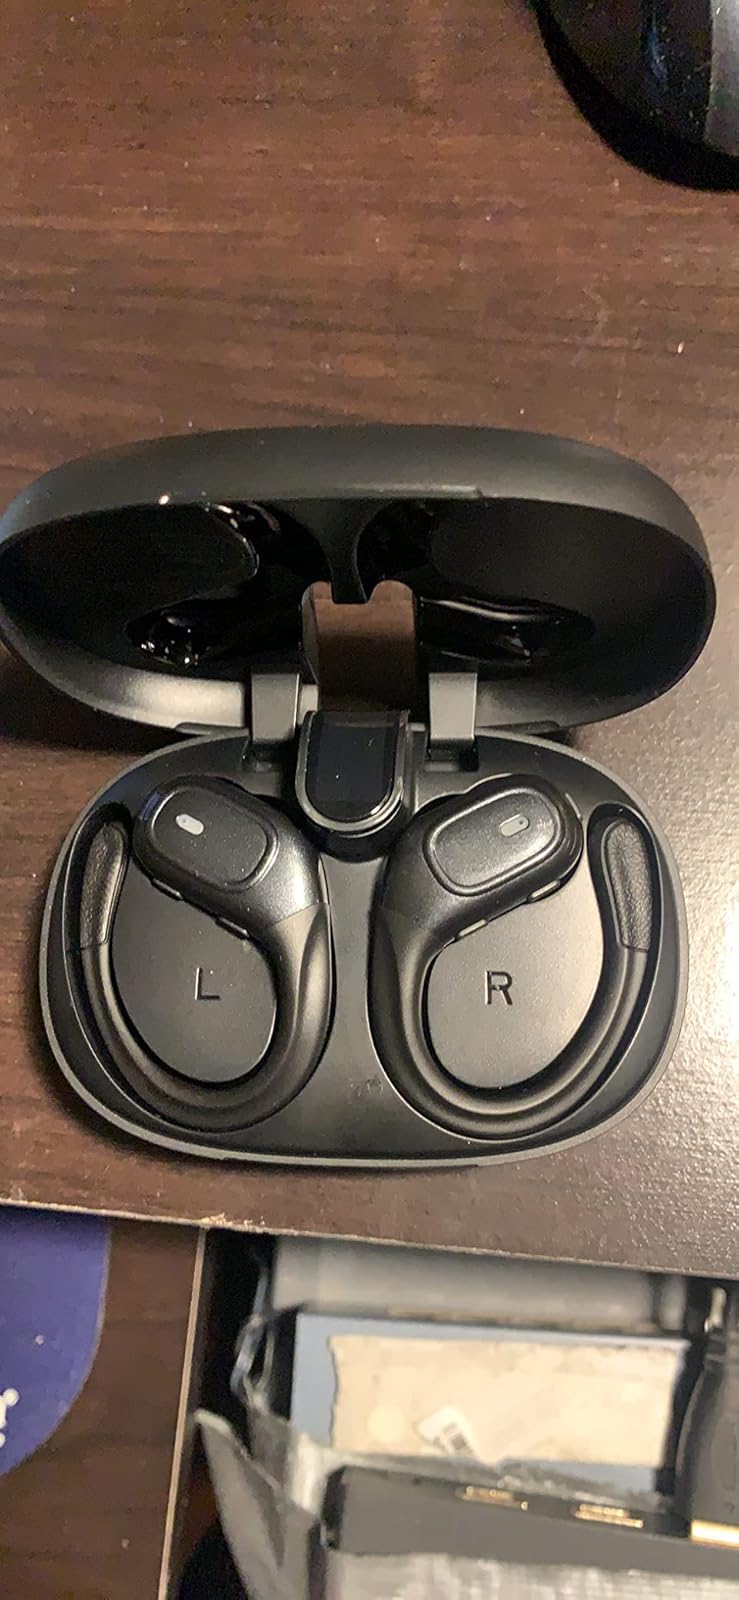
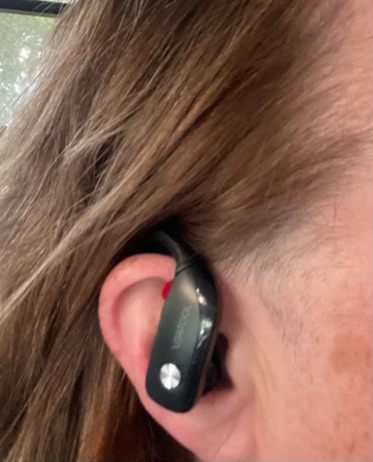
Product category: earbuds
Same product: no